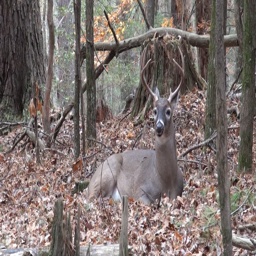
white - tailed deer sitting in the woods